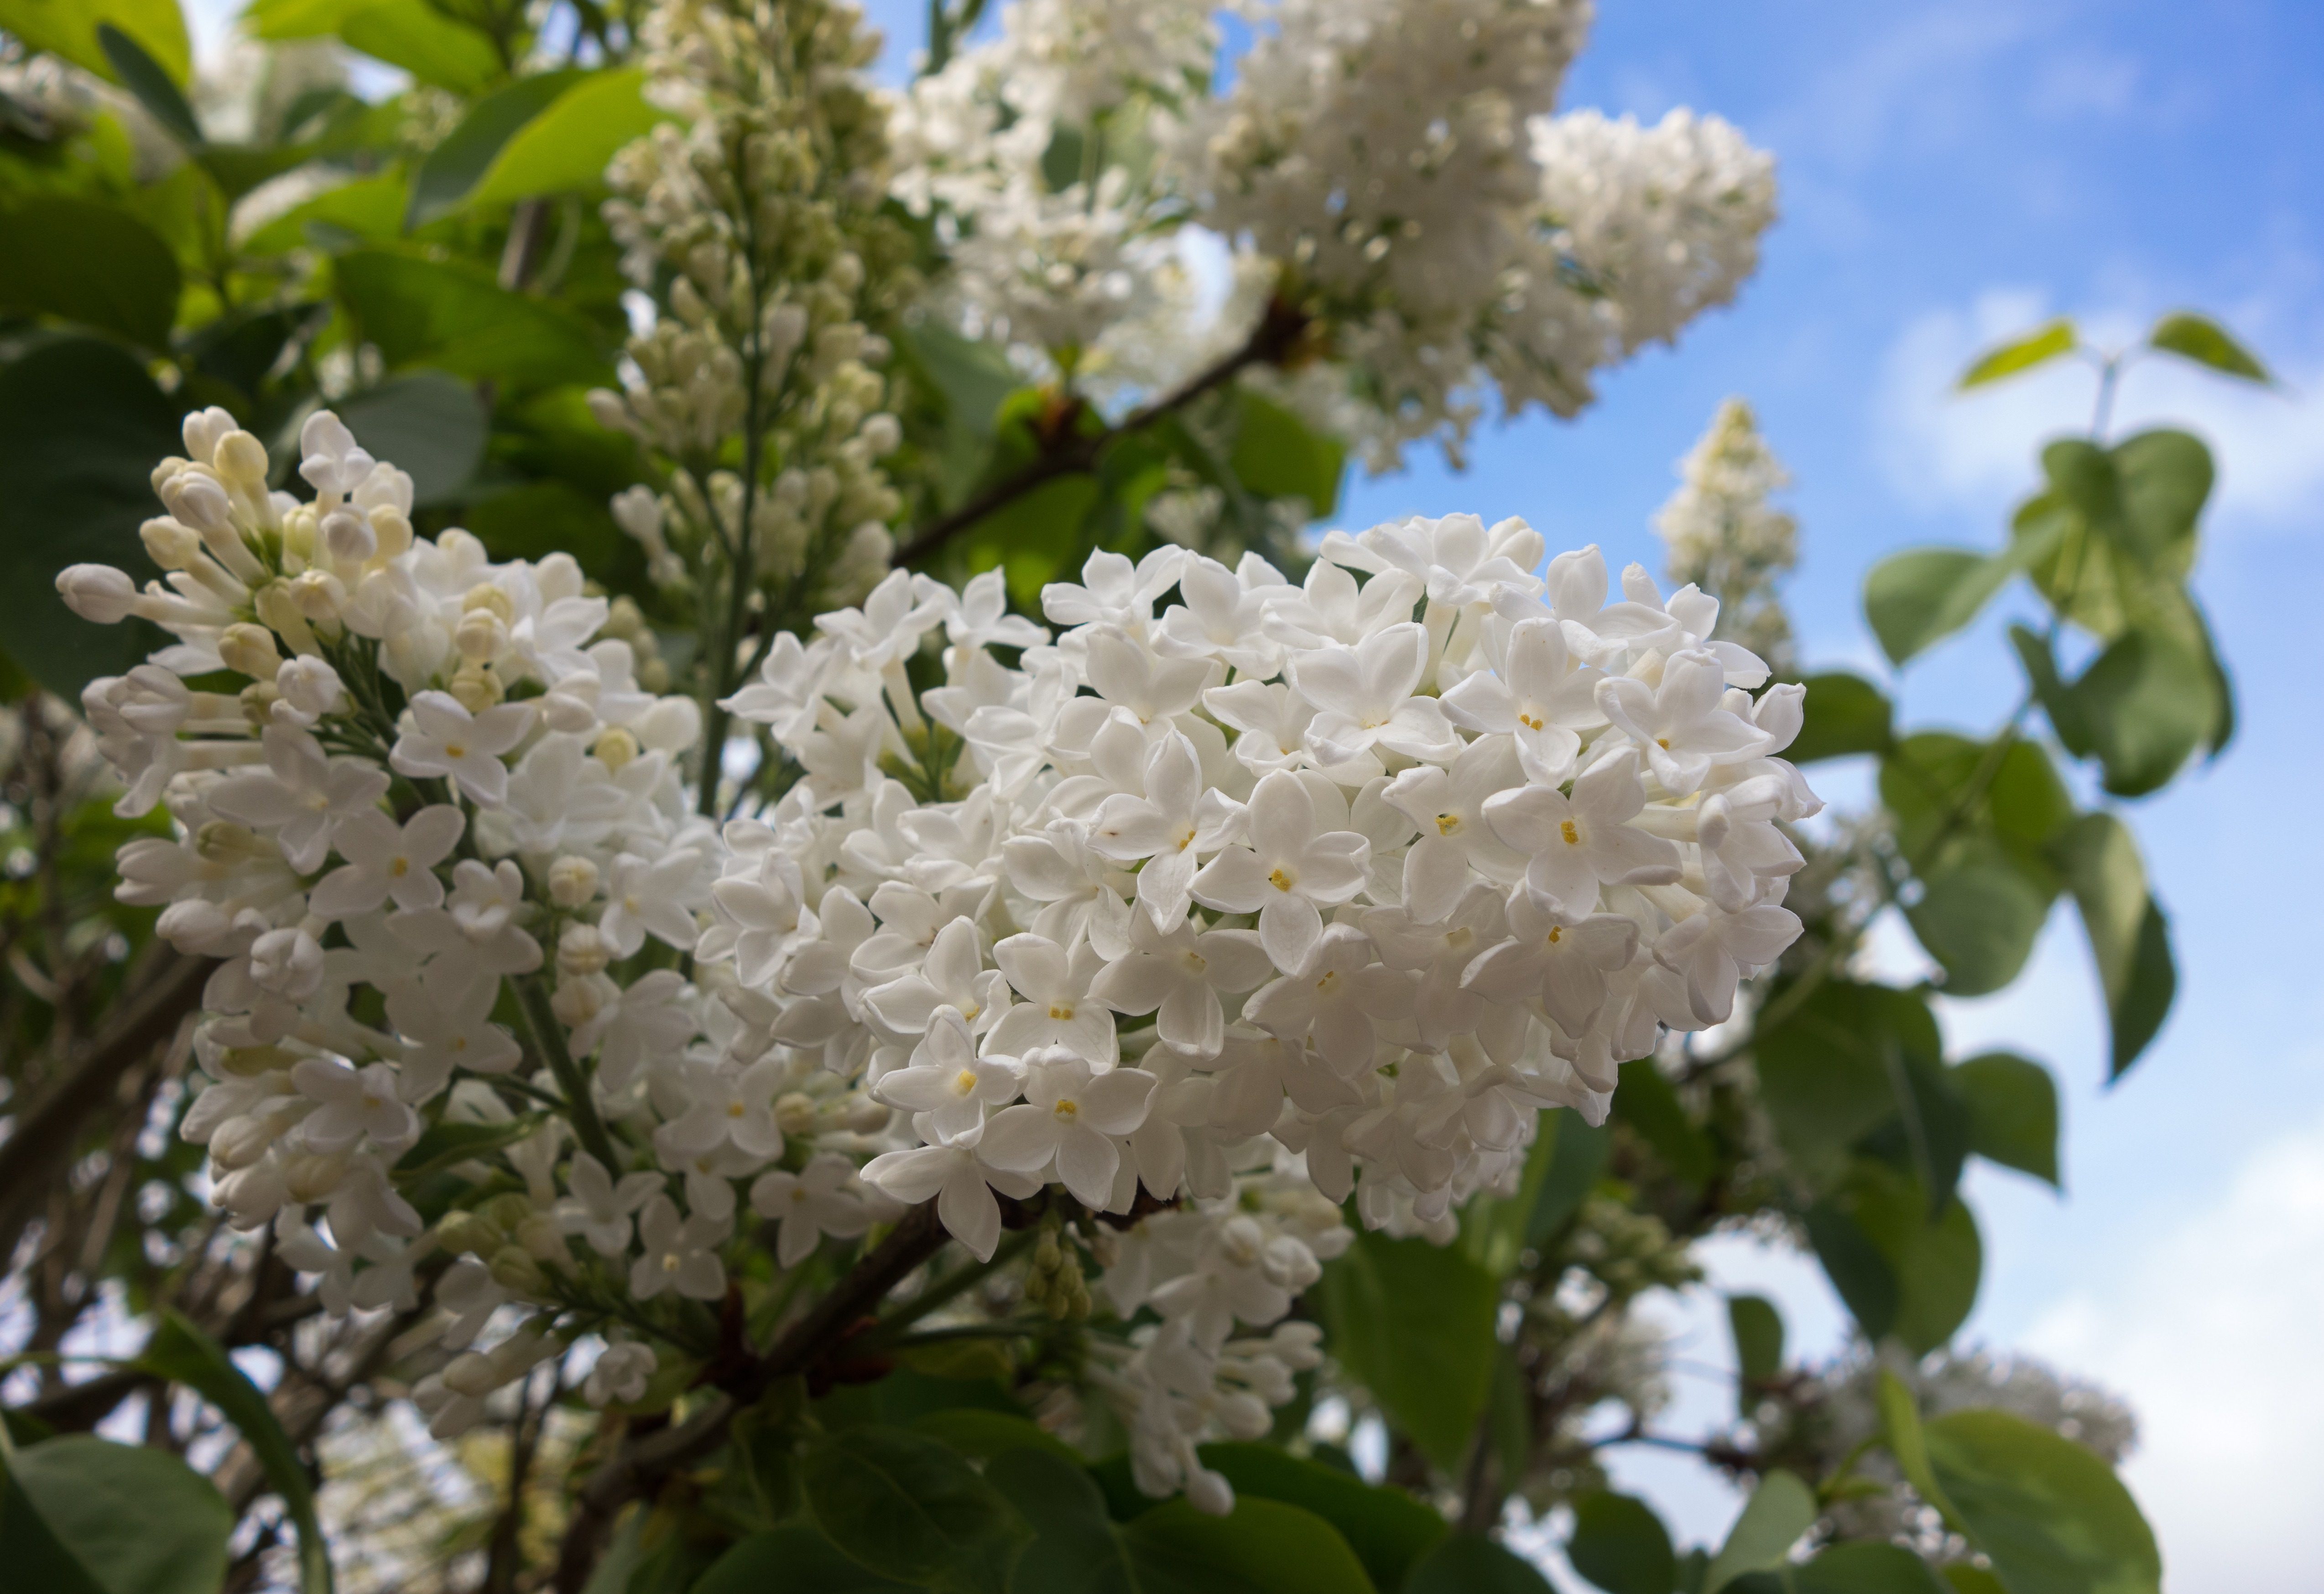
tree, branch, blossom, plant, flower, spring, botany, flora, white flower, flowers, shrub, blossoms, lilac, spring flowers, flowering plant, land plant